2010 Football League Two play-off final

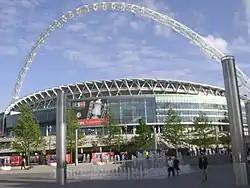
Wembley Stadium

The 2010 Football League Two play-off final was an association football match played on 30 May 2010 at Wembley Stadium, London, between Dagenham & Redbridge and Rotherham United. The match determined the fourth and final team to gain promotion from Football League Two, English football's fourth tier, to Football League One. The top three teams of the 2009–10 Football League Two season gained automatic promotion to League One, while the teams placed from fourth to seventh took part in play-off semi-finals; the winners competed for the final place for the 2010–11 season in League One. Rotherham United finished in fifth place while Dagenham & Redbridge ended the season in seventh position. They defeated Aldershot Town and Morecambe, respectively, in the semi-finals.